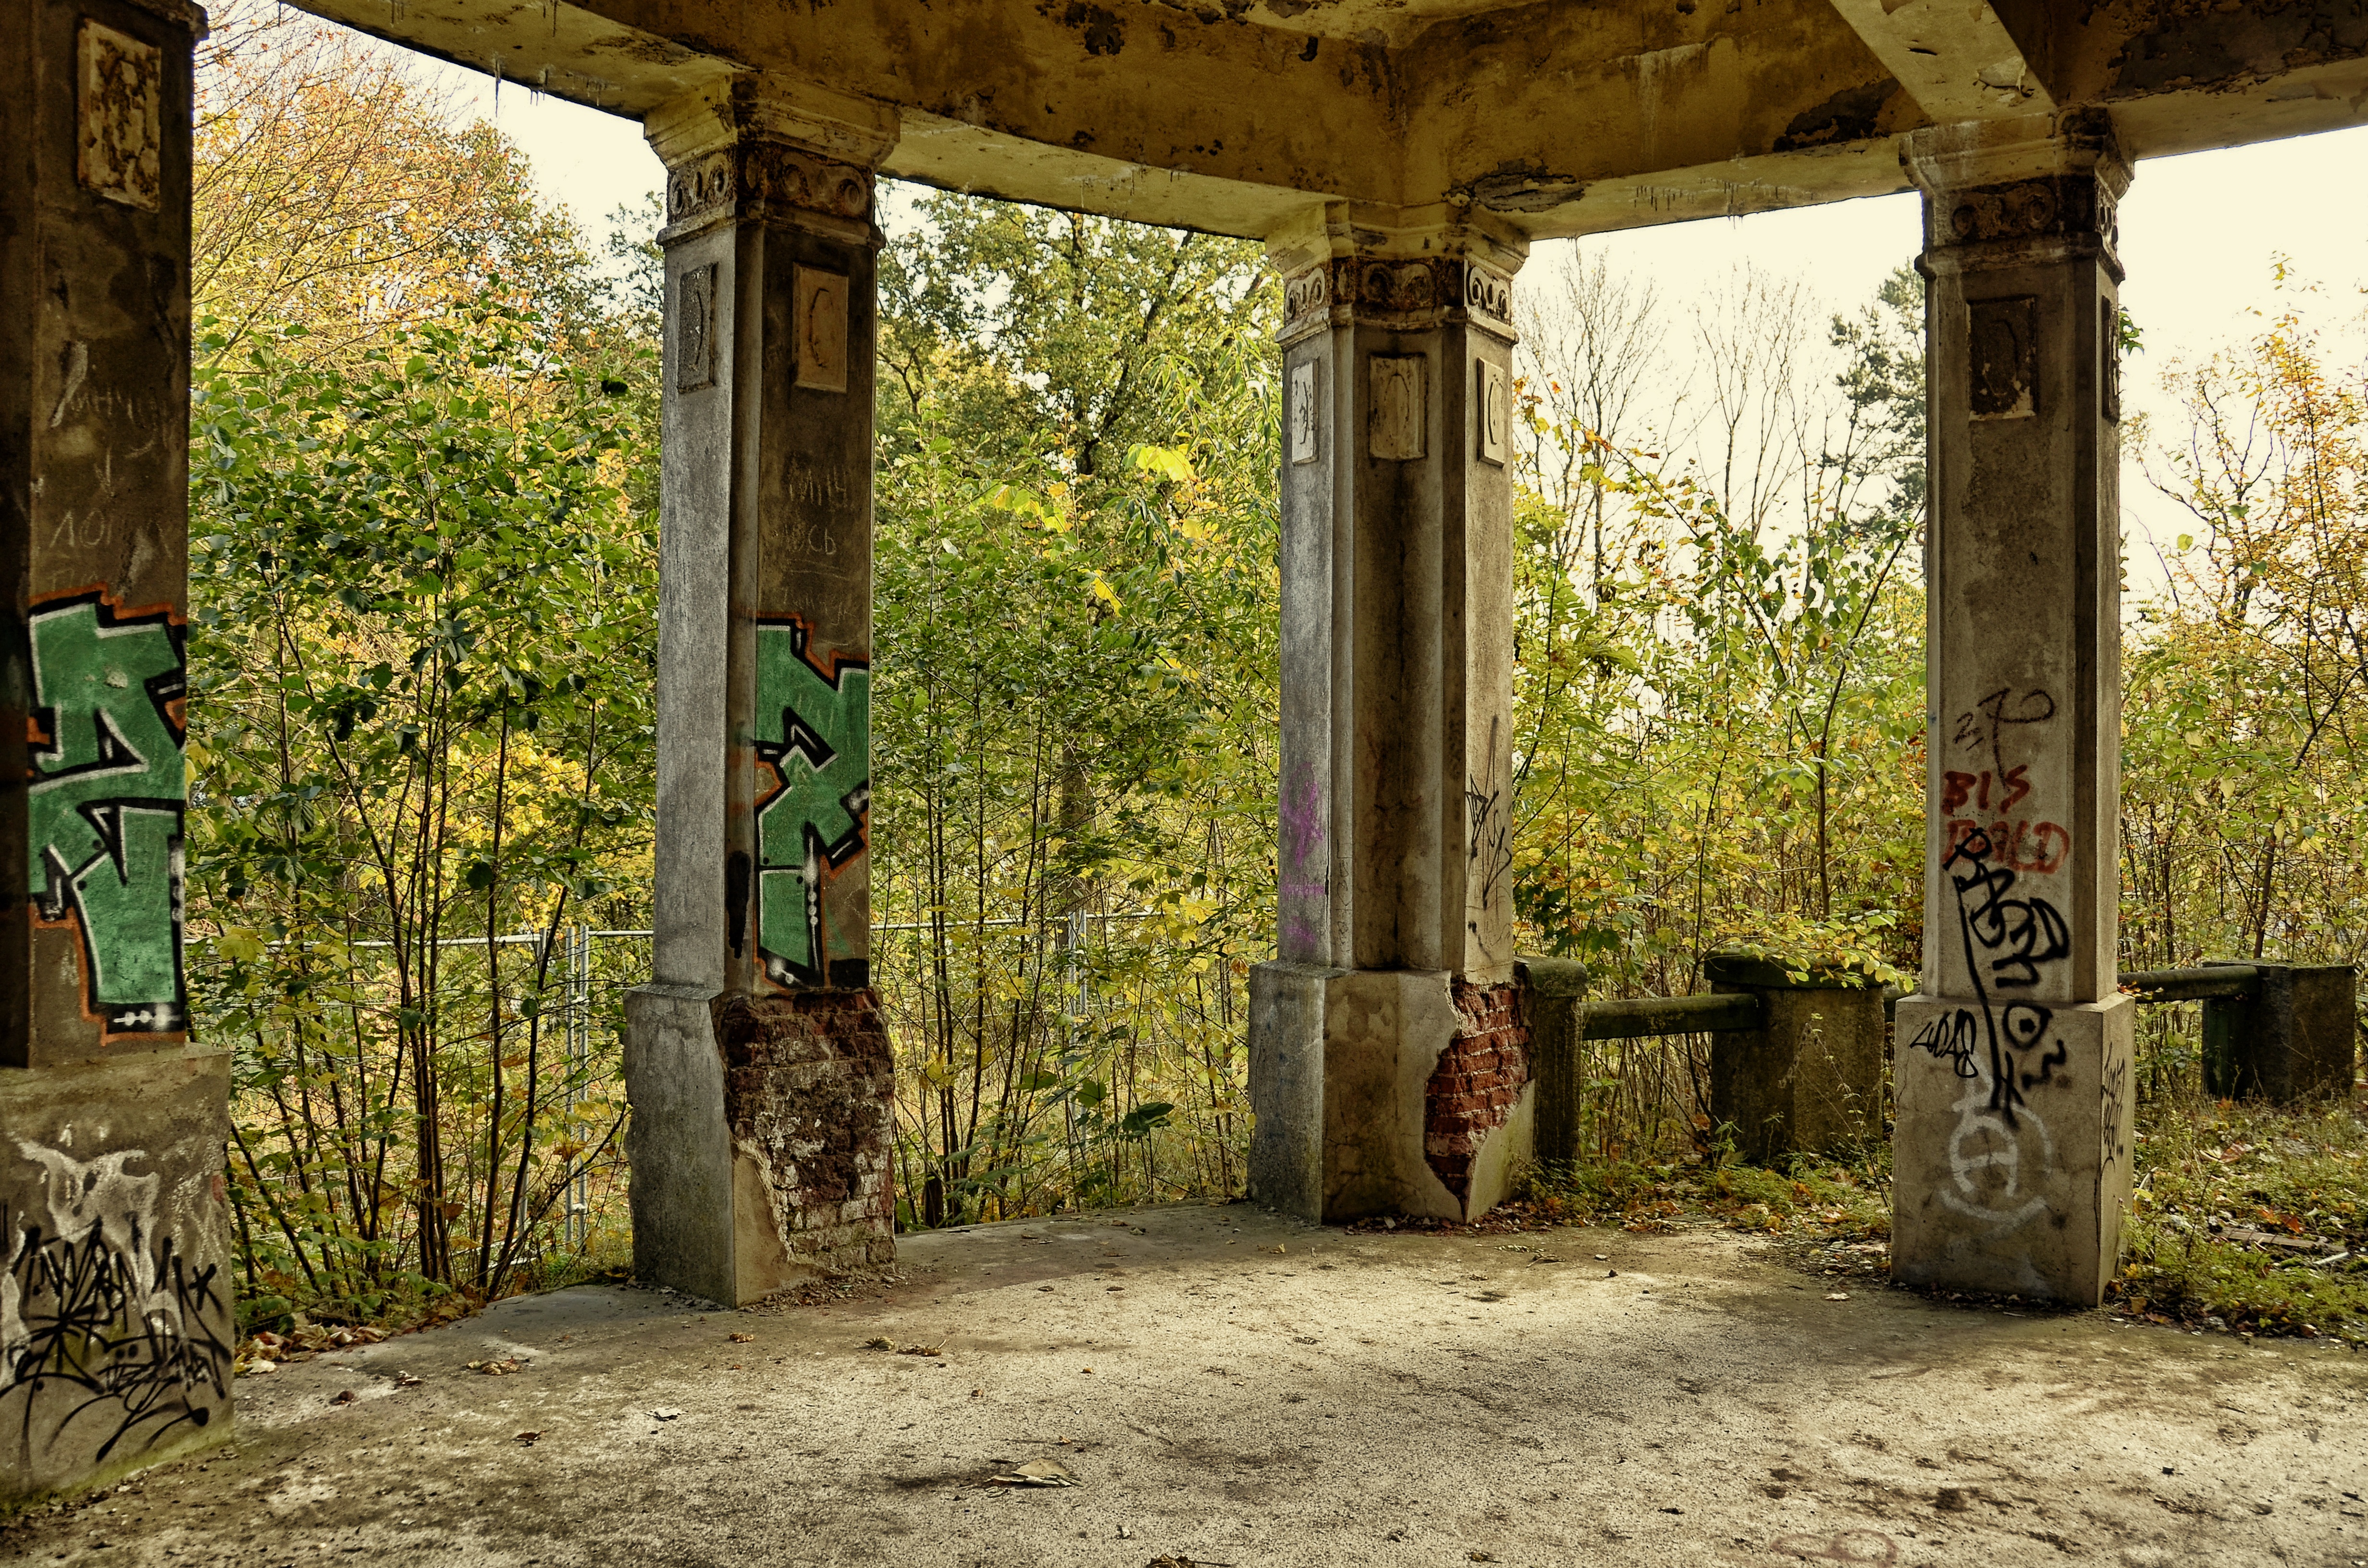
tree, forest, villa, old, home, jungle, decay, ruin, garden, ruins, shrine, estate, woodland, forget, leave, lost places, lapsed, ailing, ancient history, outdoor structure